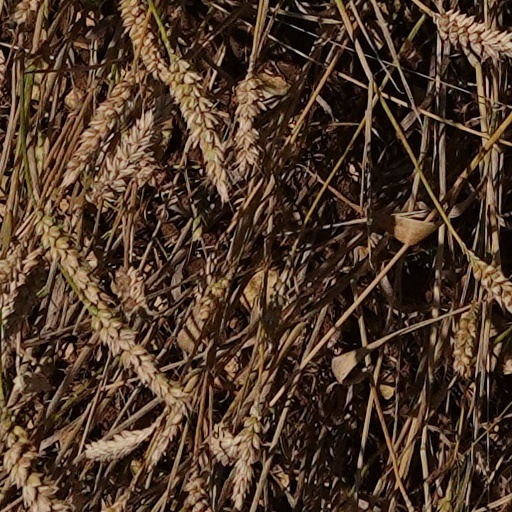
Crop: wheat